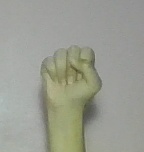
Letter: saad